Rat

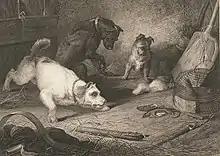
Rat-catching, 1823, by Edwin Landseer, engraving, published by Hurst, Robinson & Co.

In 1895, Clark University in Worcester, Massachusetts, established a population of domestic albino brown rats to study the effects of diet and for other physiological studies. Over the years, rats have been used in many experimental studies, adding to our understanding of genetics, diseases, the effects of drugs, and other topics that have provided a great benefit for the health and wellbeing of humankind.